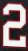
Number: 2